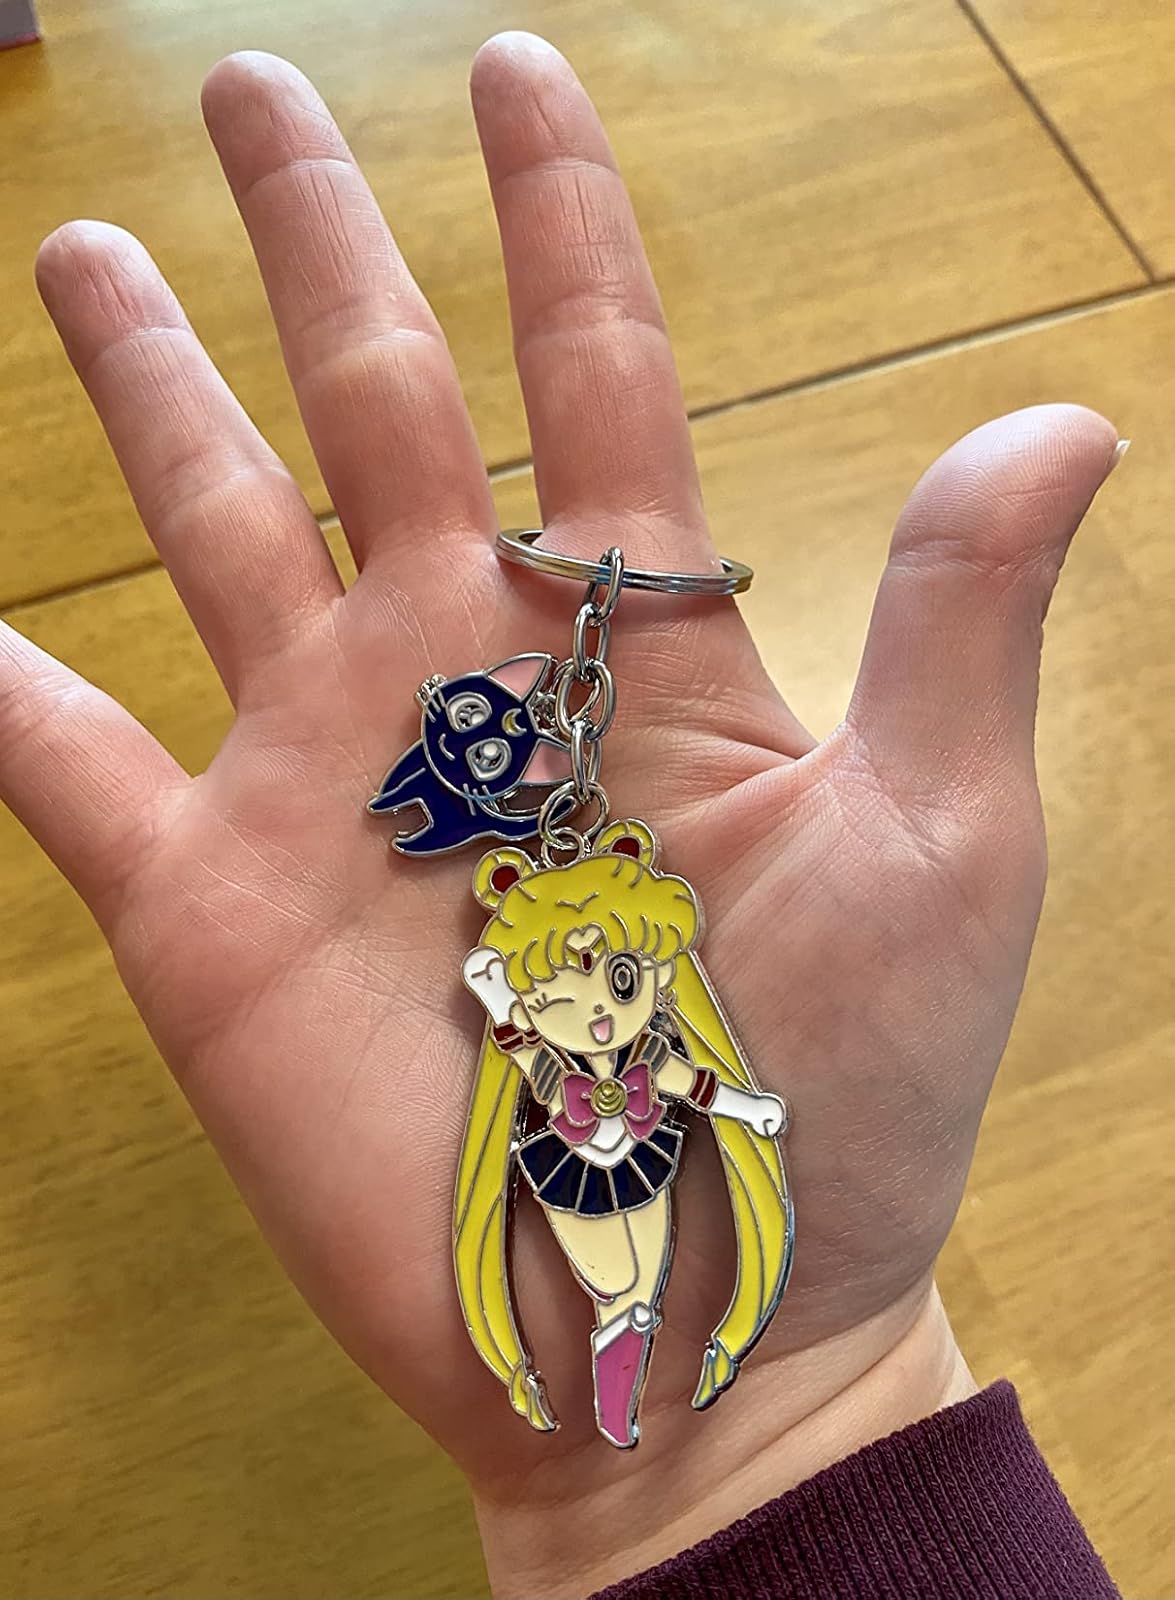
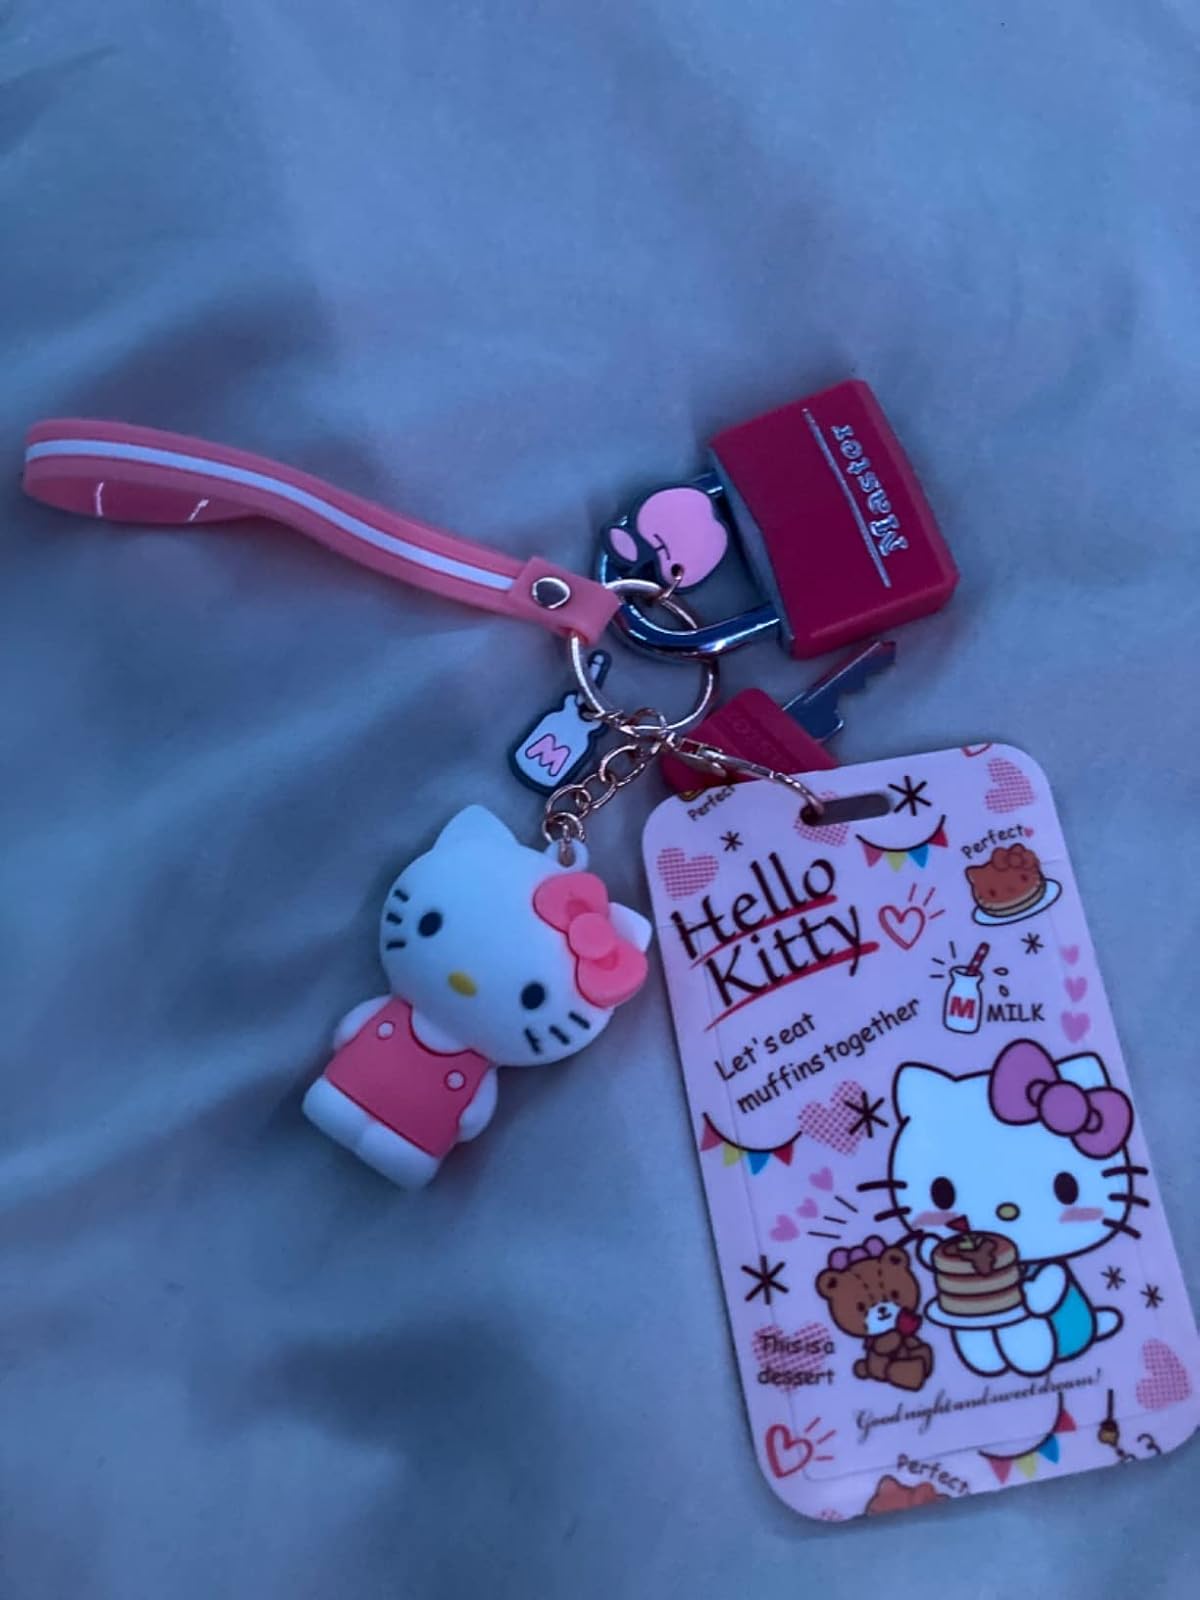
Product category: accessories_keychain
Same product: no